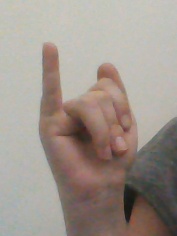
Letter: meem